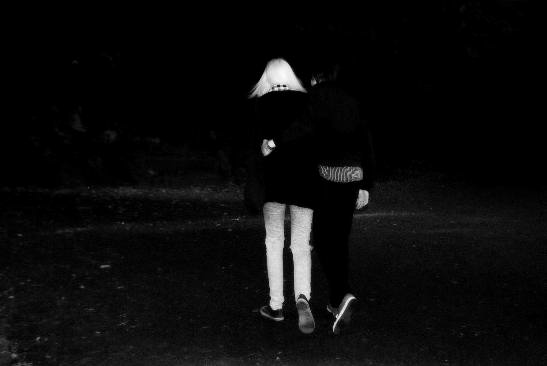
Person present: Yes